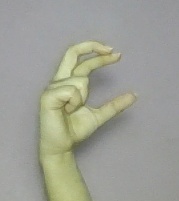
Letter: thal